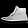
Label: Sneaker